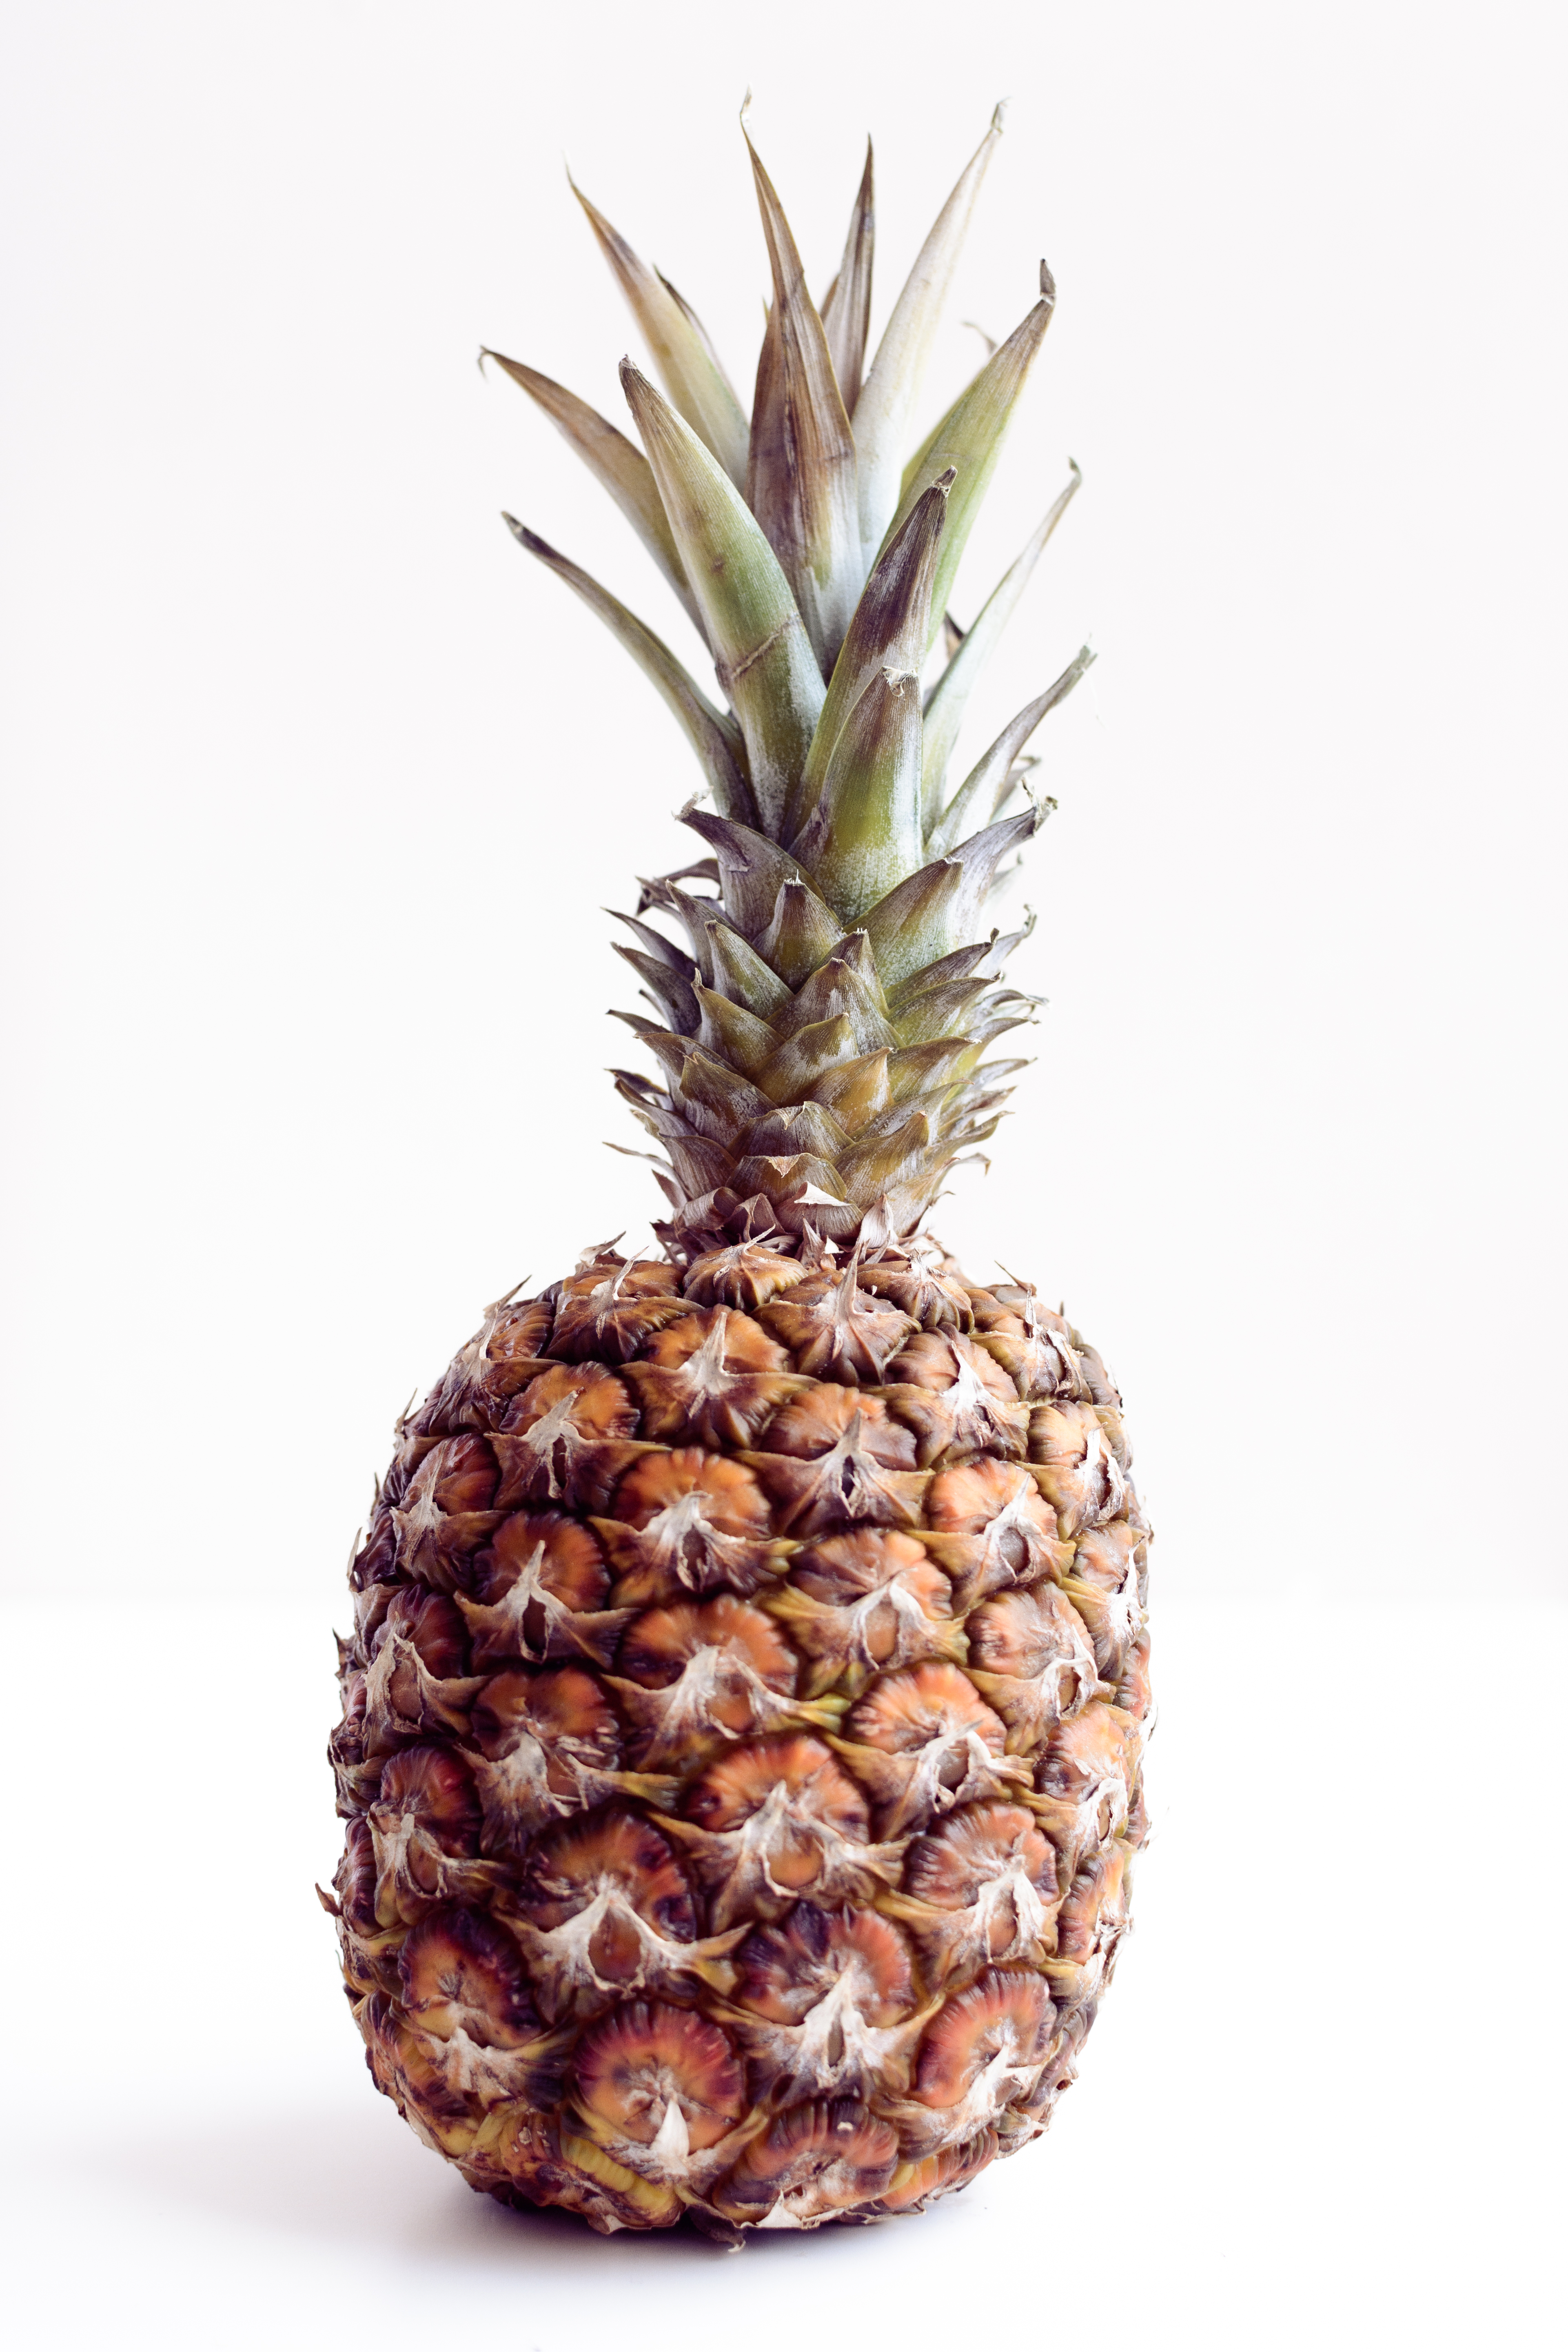
pineapple, ananas, fruit, plant, food, natural foods, bromeliaceae, poales, produce